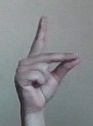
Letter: ta